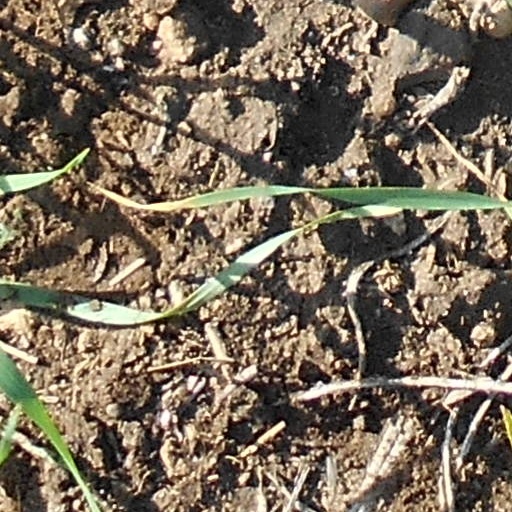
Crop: wheat